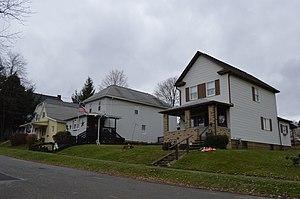
East Butler est un borough situé au centre du comté de Butler, en Pennsylvanie, aux États-Unis. En 2010, il comptait une population de 732 habitants.